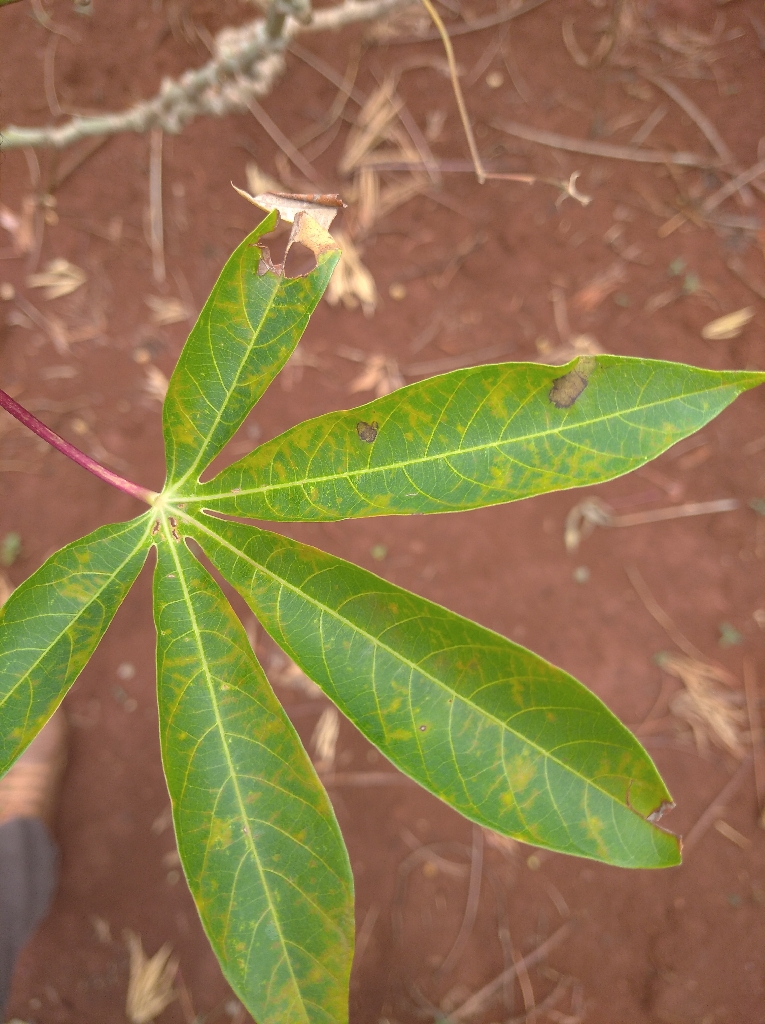
Label: cassava brown streak disease (cbsd)